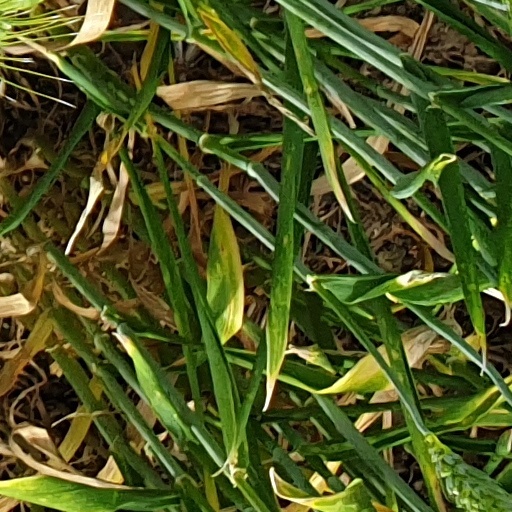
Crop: wheat